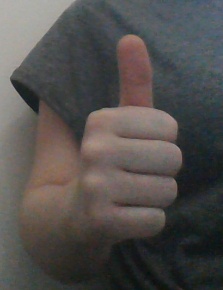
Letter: aleff